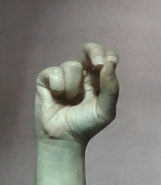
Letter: gaaf